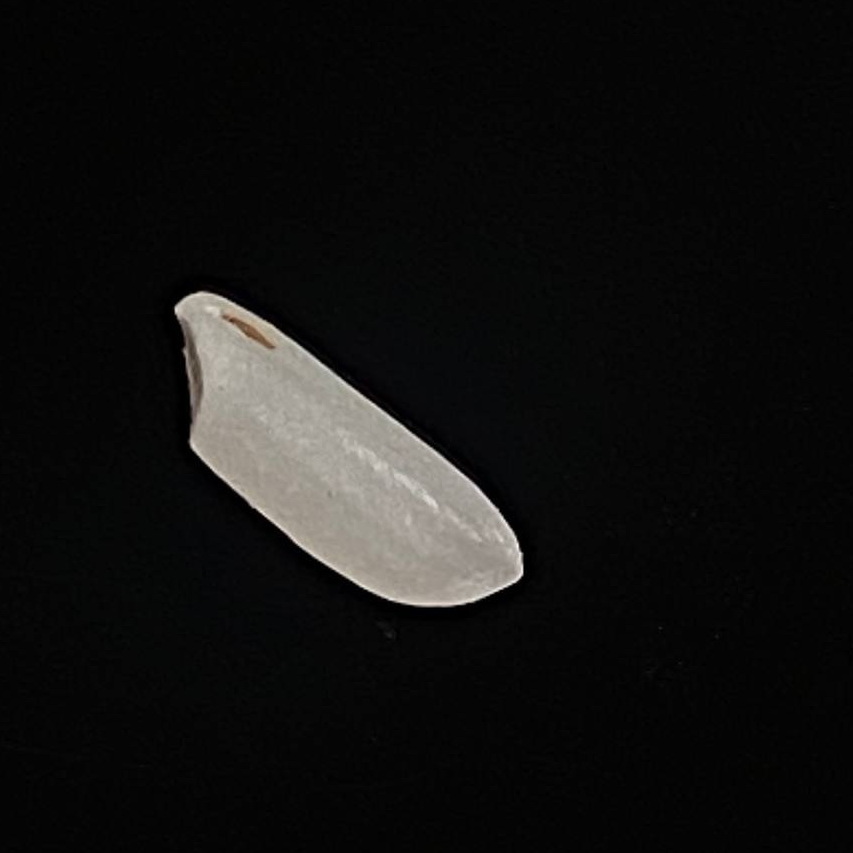
Rice variety: Katari_Polao